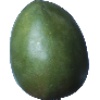
Label: mango